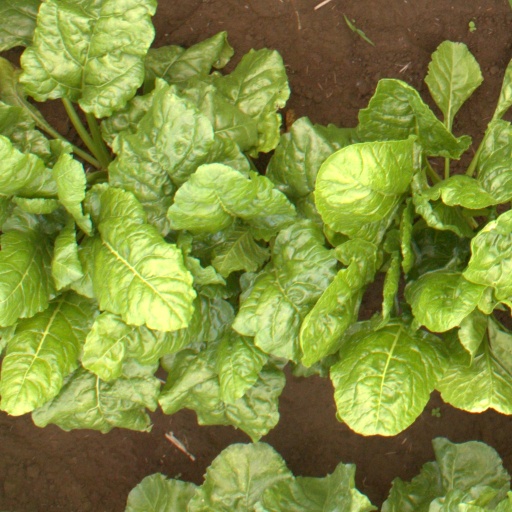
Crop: sugar beet